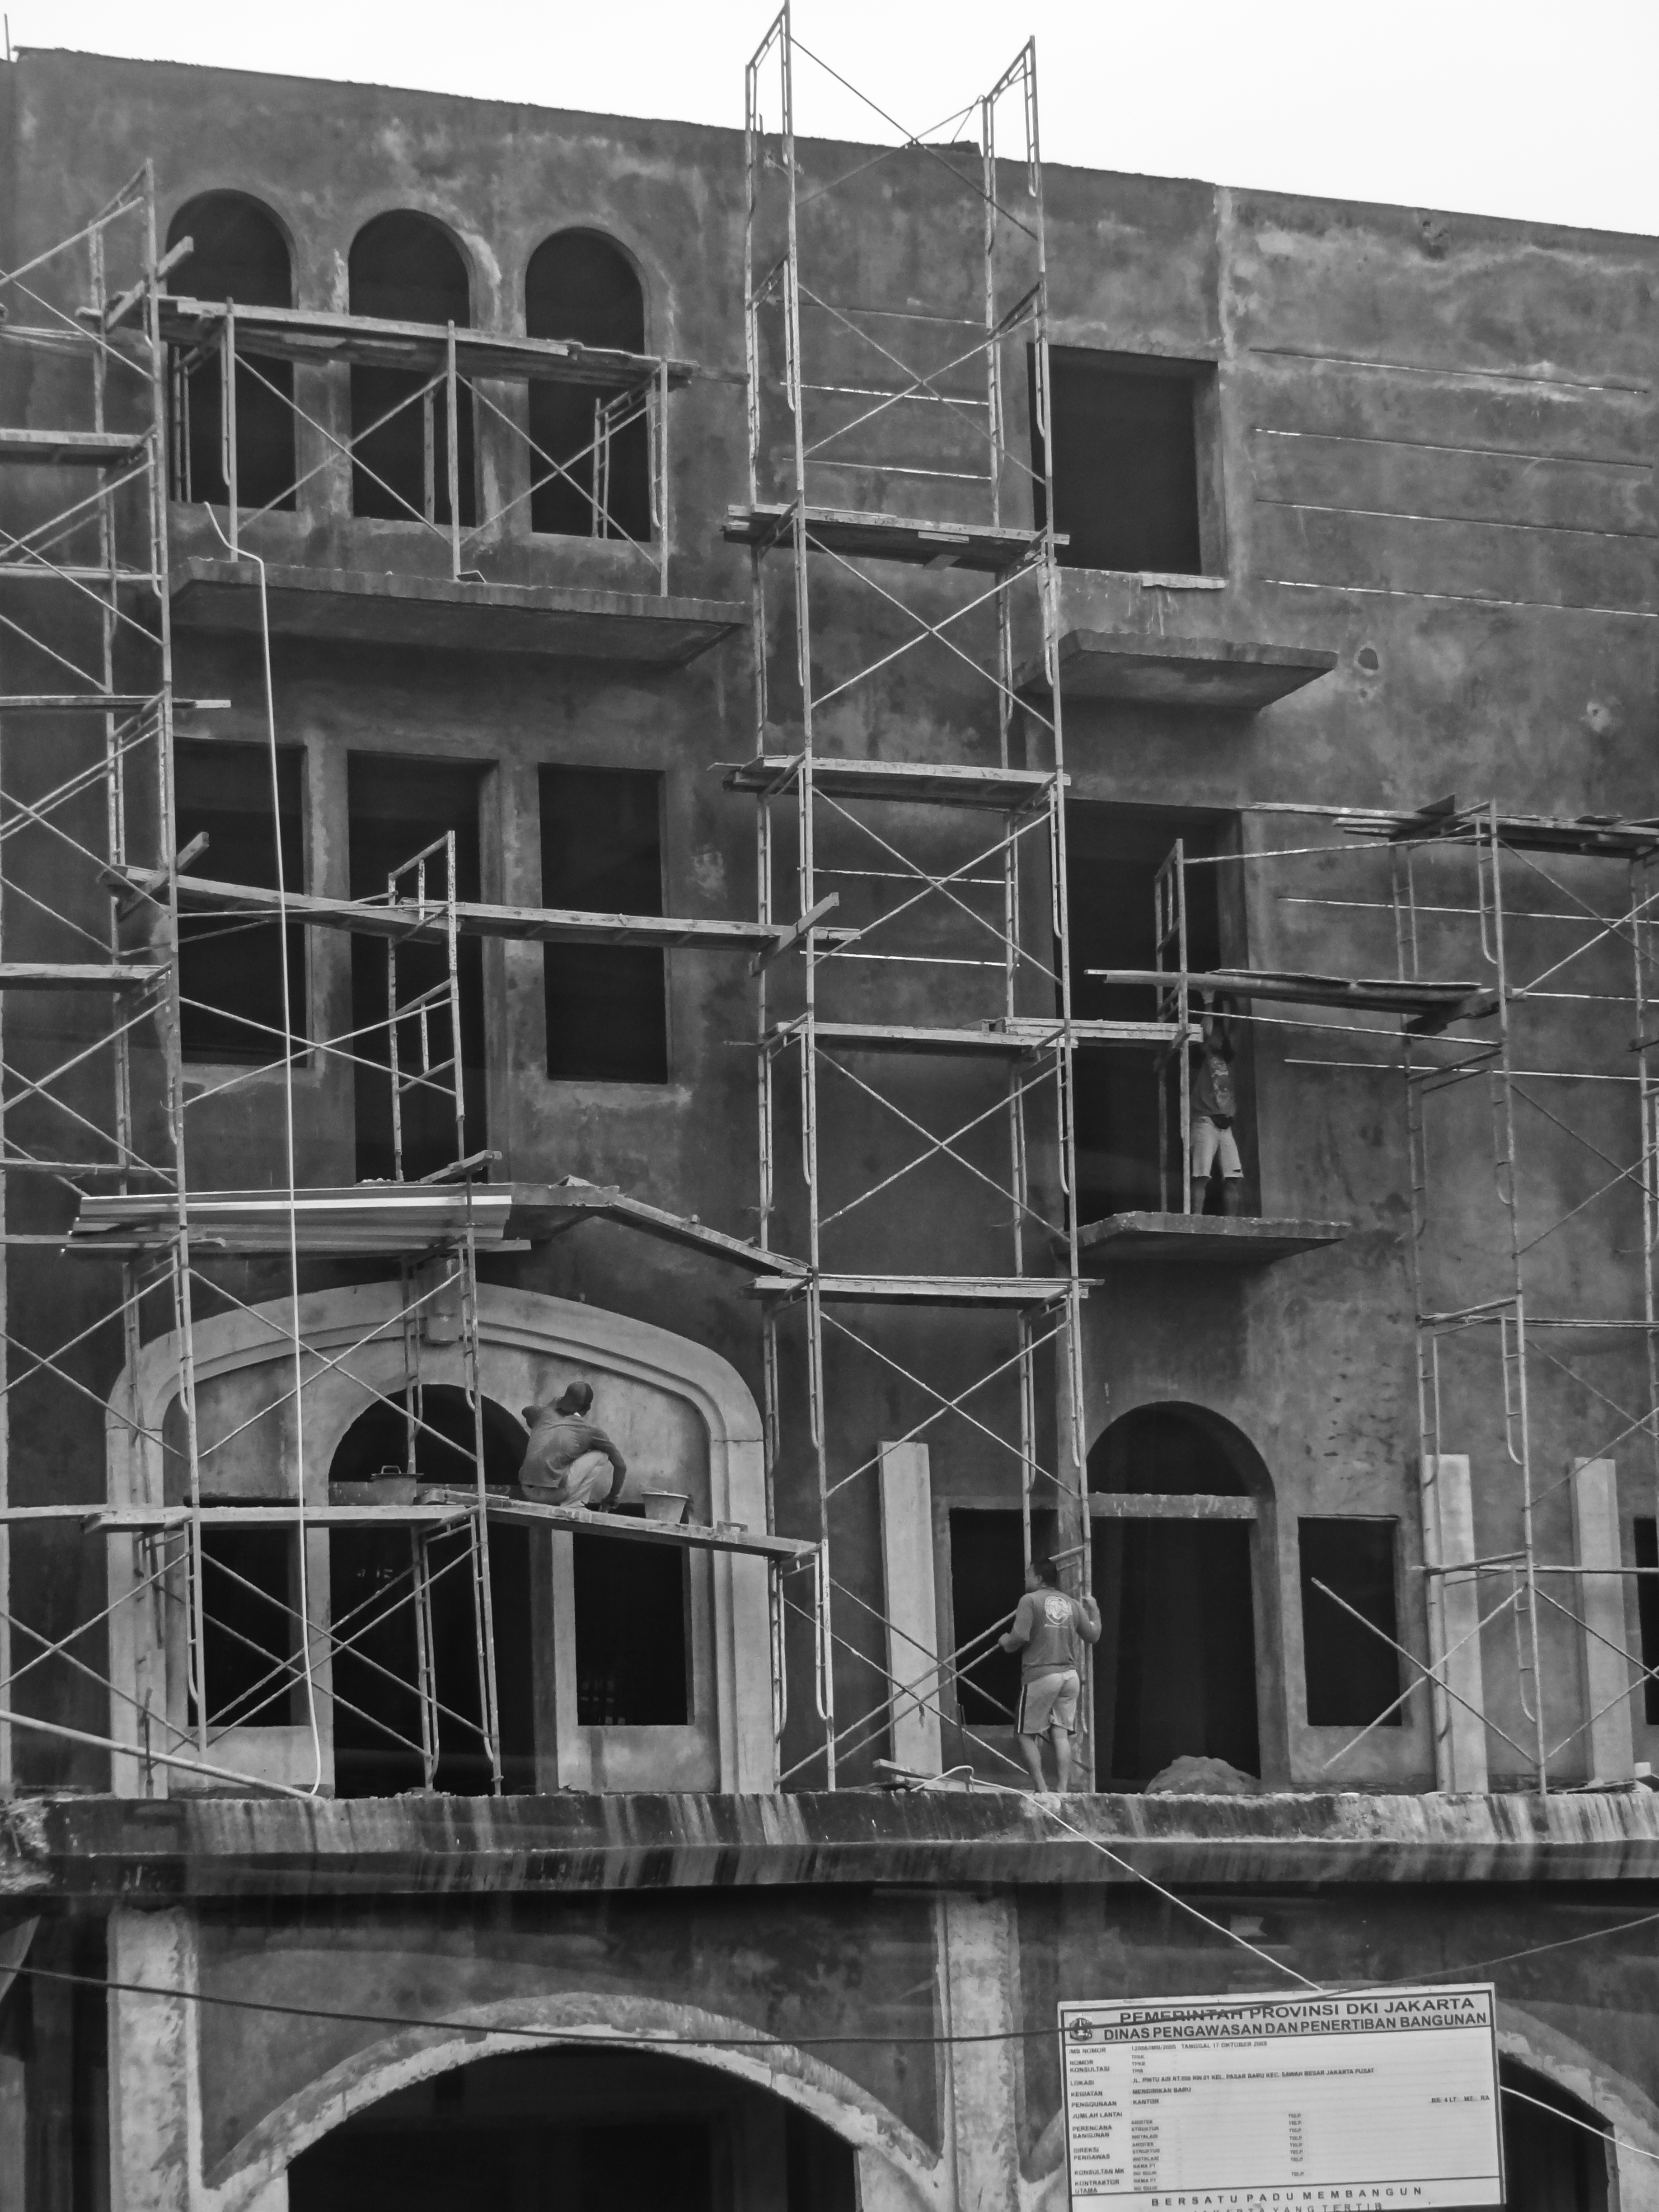
black and white, architecture, structure, house, building, facade, monochrome, construction site, worker, scaffolding, site, urban area, monochrome photography, building under construction